Pink Mountain, British Columbia

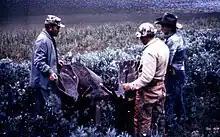
Hunters from Mexico and their guide (in western hat) with a trophy moose on R. Lynn Ross's tenure, August 1970.

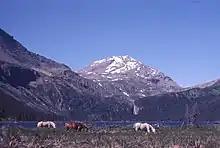
One of Ross's hunting camps at Robb Lake, Mt. Kenny in the background.

The Rocky Mountains to the west of Pink Mountain is the only place in the province where wild Plains bison roam. The 1,000+ (down from a high of about 3,500 some years ago) bison are not naturally occurring, but descendants of an escaped herd of 50 from those imported by local guide and outfitter R. Lynn Ross in 1971. In 1969, Ross had bid on 50 bison for sale from Elk Island National Park, Alberta, where they were for sale because of overpopulation in the park. His bid was unsuccessful. In 1970 he bid again and bought 50 head, which he released on his fenced ranch in 1971. Ross, a guide-outfitter, owned an extensive guiding tenure stretching from his ranch west to the summit of the northern Rocky Mountains and encompassing Mt. Wright, Mt. Robb, Mt. McCusker, Mt. Sikani Chief, Mt. Kenny, Marion Lake and the headwaters of Halfway River and the Sikani Chief River. His clients included hunters from Europe (especially Germans, who sought a trophy moose, the largest member of the deer family and whose antlers often surpass 2 meters in width), the United States of America and Mexico. American and Mexican hunters sought a Stone's Sheep trophy, one of four types (as the hunters counted them) needed to complete a "grand slam", i.e., one of each (the others being Dall's sheep, Rocky Mountain bighorn sheep and Desert Bighorn Sheep). Ross's tenure area had a reputation for producing large trophy Stone's sheep. The chance to bag a mountain caribou and mountain goat trophy was a bonus for his hunters. In the late 1960s and early 1970s, Ross offered free grazing to a neighbouring rancher to the southeast, across Halfway River, for a herd of about 35 Scottish Highland cattle, a picturesque, long-haired breed with wide horns that do well in cold climates. His idea was to have these long-horned cattle evoke a feeling of the Old West of the United States for his clients. To this end, he also bought a Yak stud and the bison in 1971. His idea was to let the yak interbreed with the bison and produce exotic hybrid offspring for his clients to see, and perhaps to hunt. Ross and his ranch hands had built miles of sturdy log fence, but they were no match for the bison, which soon escaped.